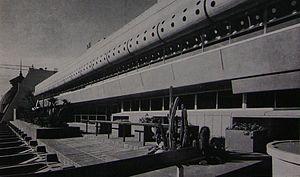
Le siège central de la Banque de Londres et d'Amérique du Sud et l'un des principaux exemples de brutalisme en Argentine. Elle fut construite dans les années 1960 pour cette banque. Elle se trouve au centre de l'intersection entre les rues de la Reconquête et Bartolomé Mitre, en plein centre du quartier de San Nicolás, à Buenos Aires.